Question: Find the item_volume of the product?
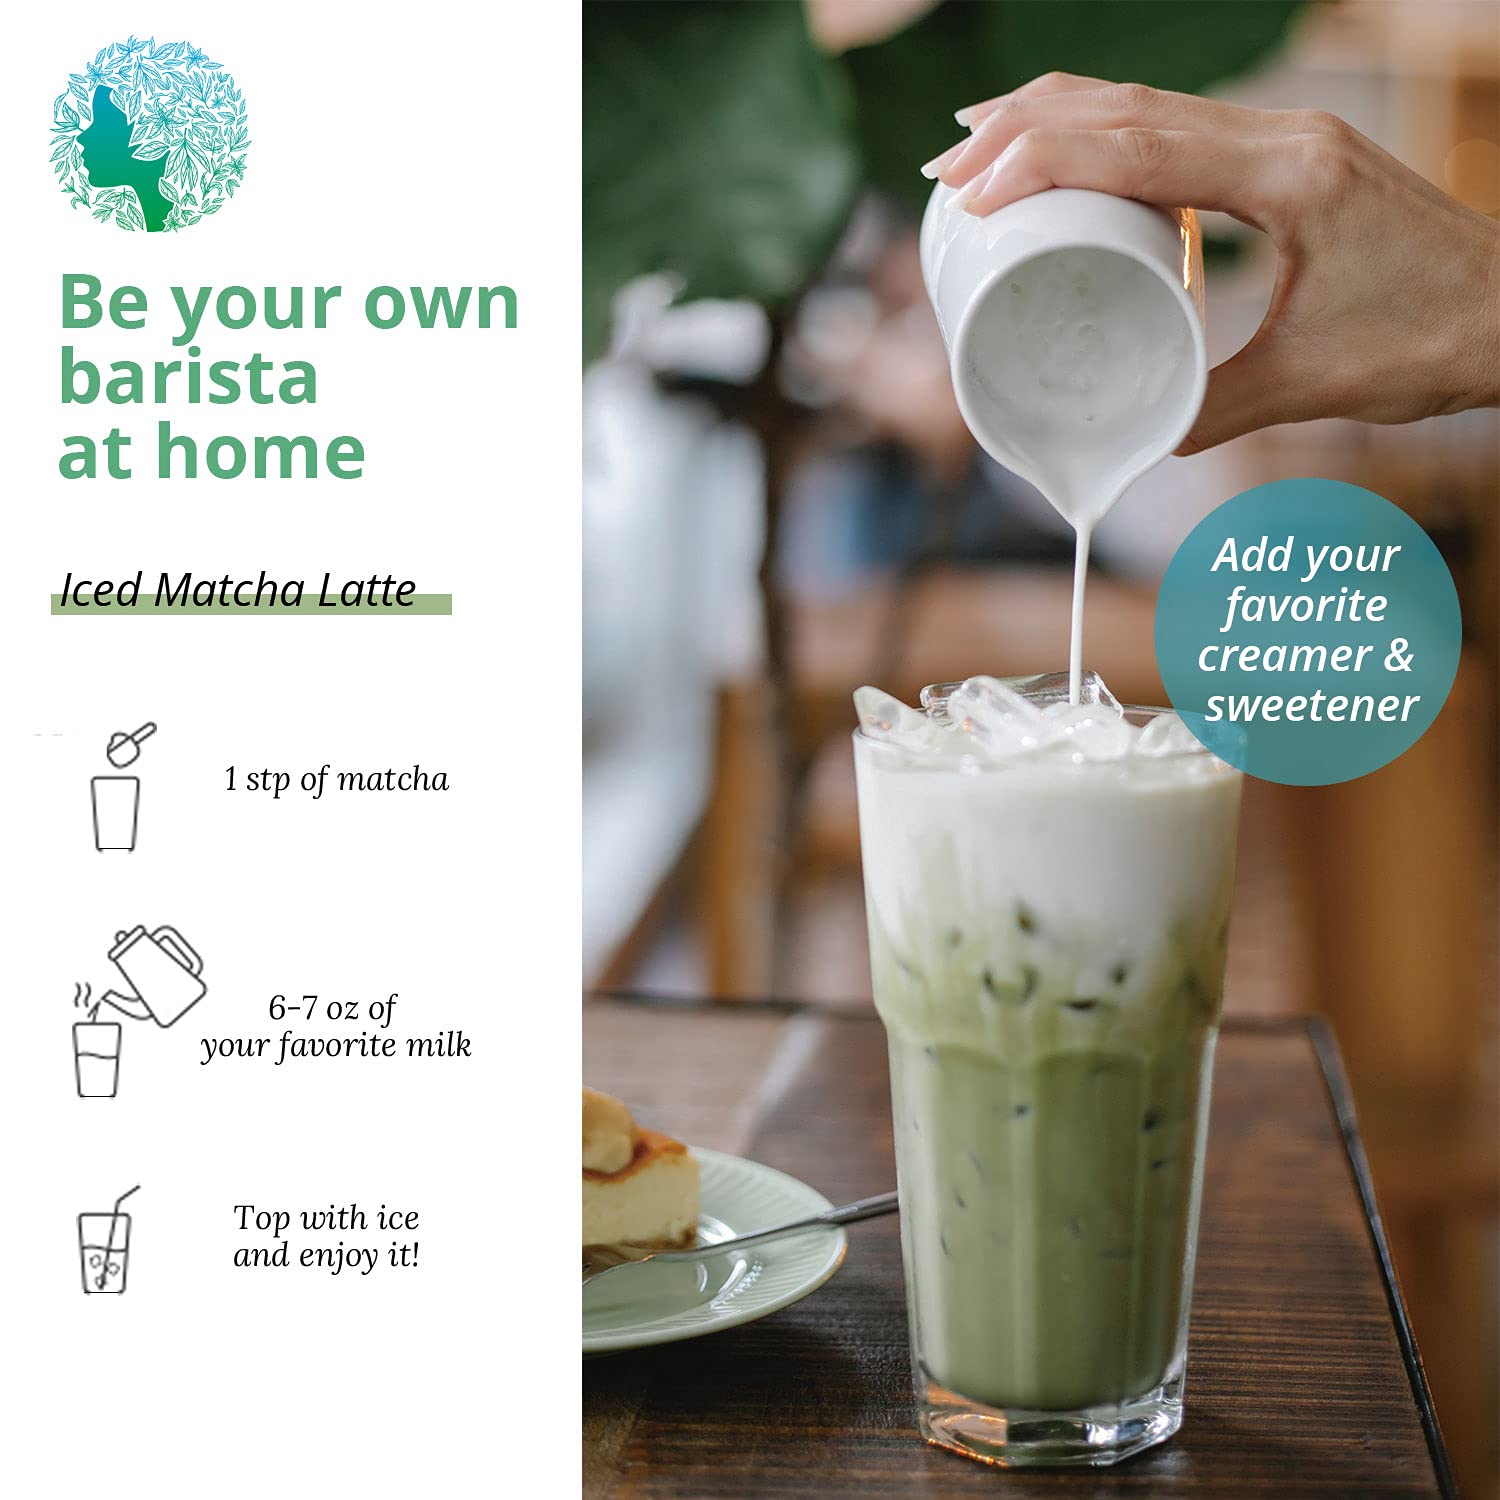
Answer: [6.0, 7.0] fluid ounce